Marie Curie: The Courage of Knowledge

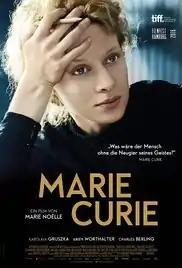
Film poster

Marie Curie: The Courage of Knowledge (French and German title: Marie Curie) is a 2016 internationally co-produced drama film directed by . It was screened in the Contemporary World Cinema section at the 2016 Toronto International Film Festival. It made its United States premiere at the New York Jewish Film Festival in 2017.